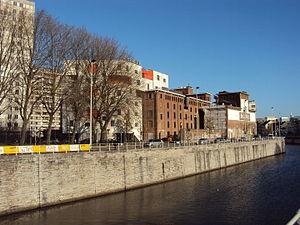
Canal Bruxelles-Charleroi, rive gauche (Ouest), qui est la limite Est de la commune Molenbeek-Saint-Jean, vue du Sud, avec l'ancienne brasserie Bellevue